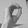
ASL letter: O